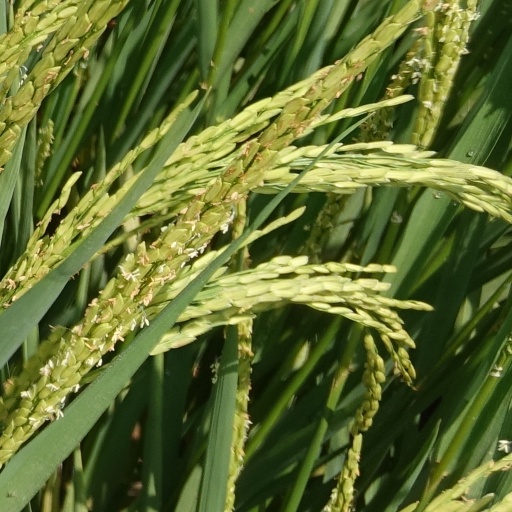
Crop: rice